Danny Valencia

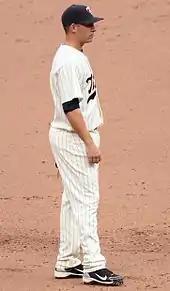
Valencia with the Minnesota Twins at Target Field, 2011

In 2010, Valencia hit .394 with runners in scoring position. That was best in the AL (ahead of Josh Hamilton) among those with at least 75 plate appearances in that situation. On defense, he had the fifth-best fielding percentage among AL third basemen (.973).